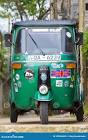
Vehicle type: Auto Rickshaws